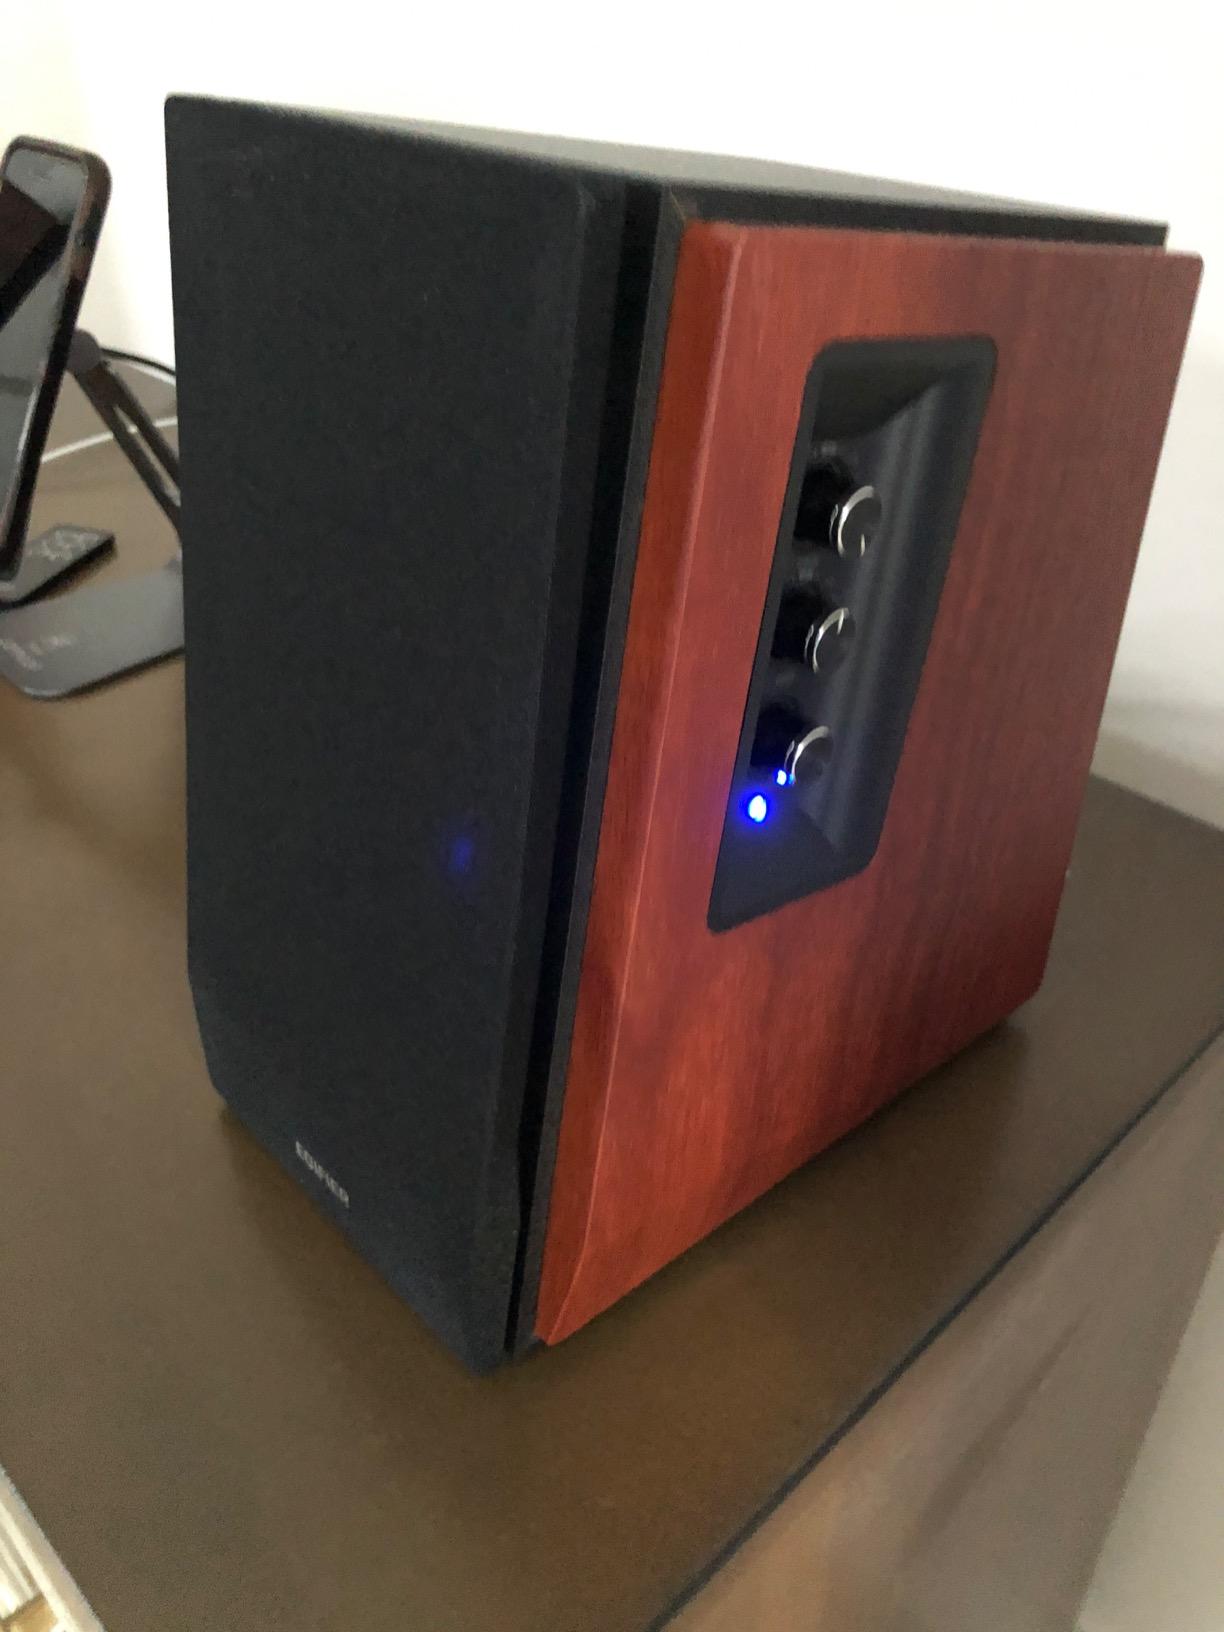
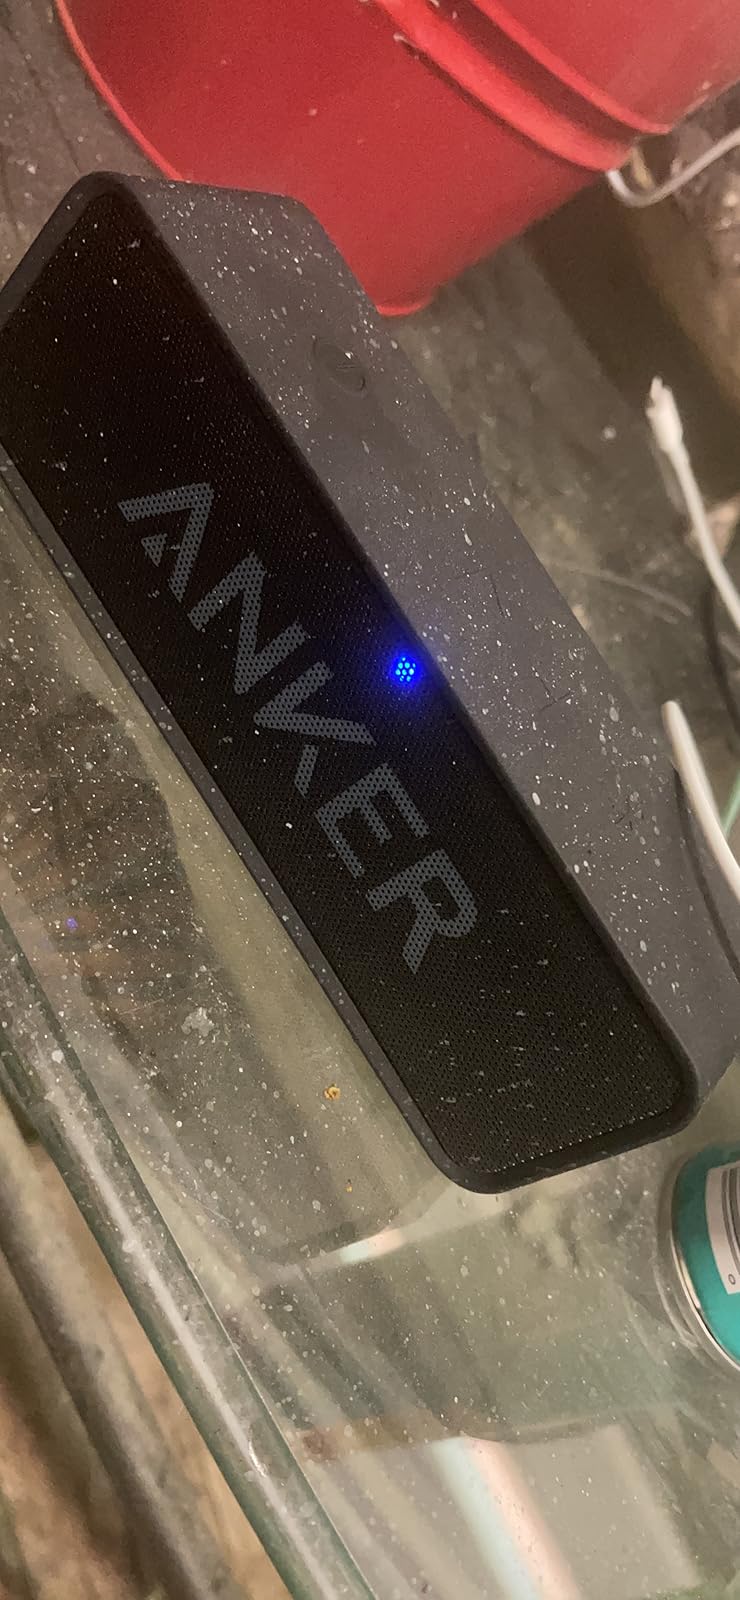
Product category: speaker
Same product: no